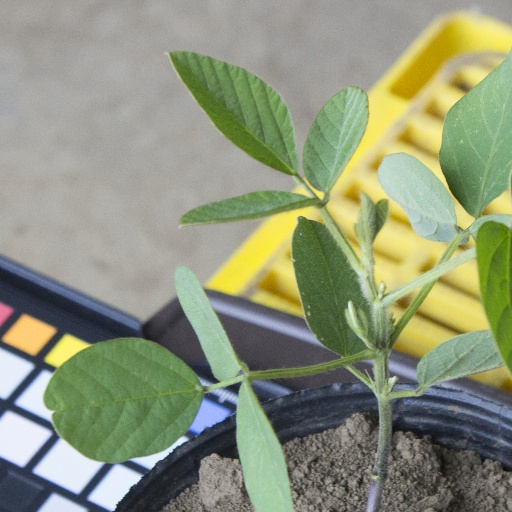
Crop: soybean